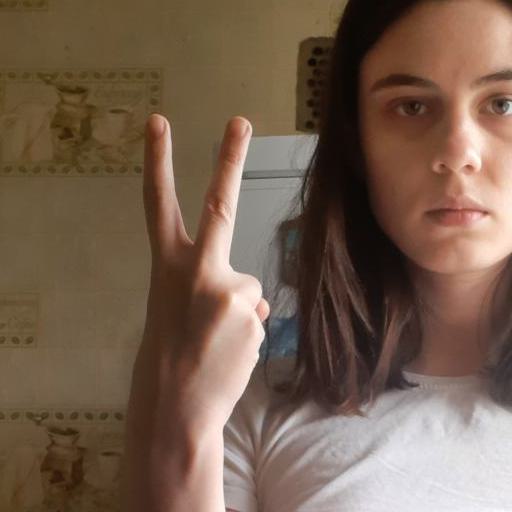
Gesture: peace_inverted